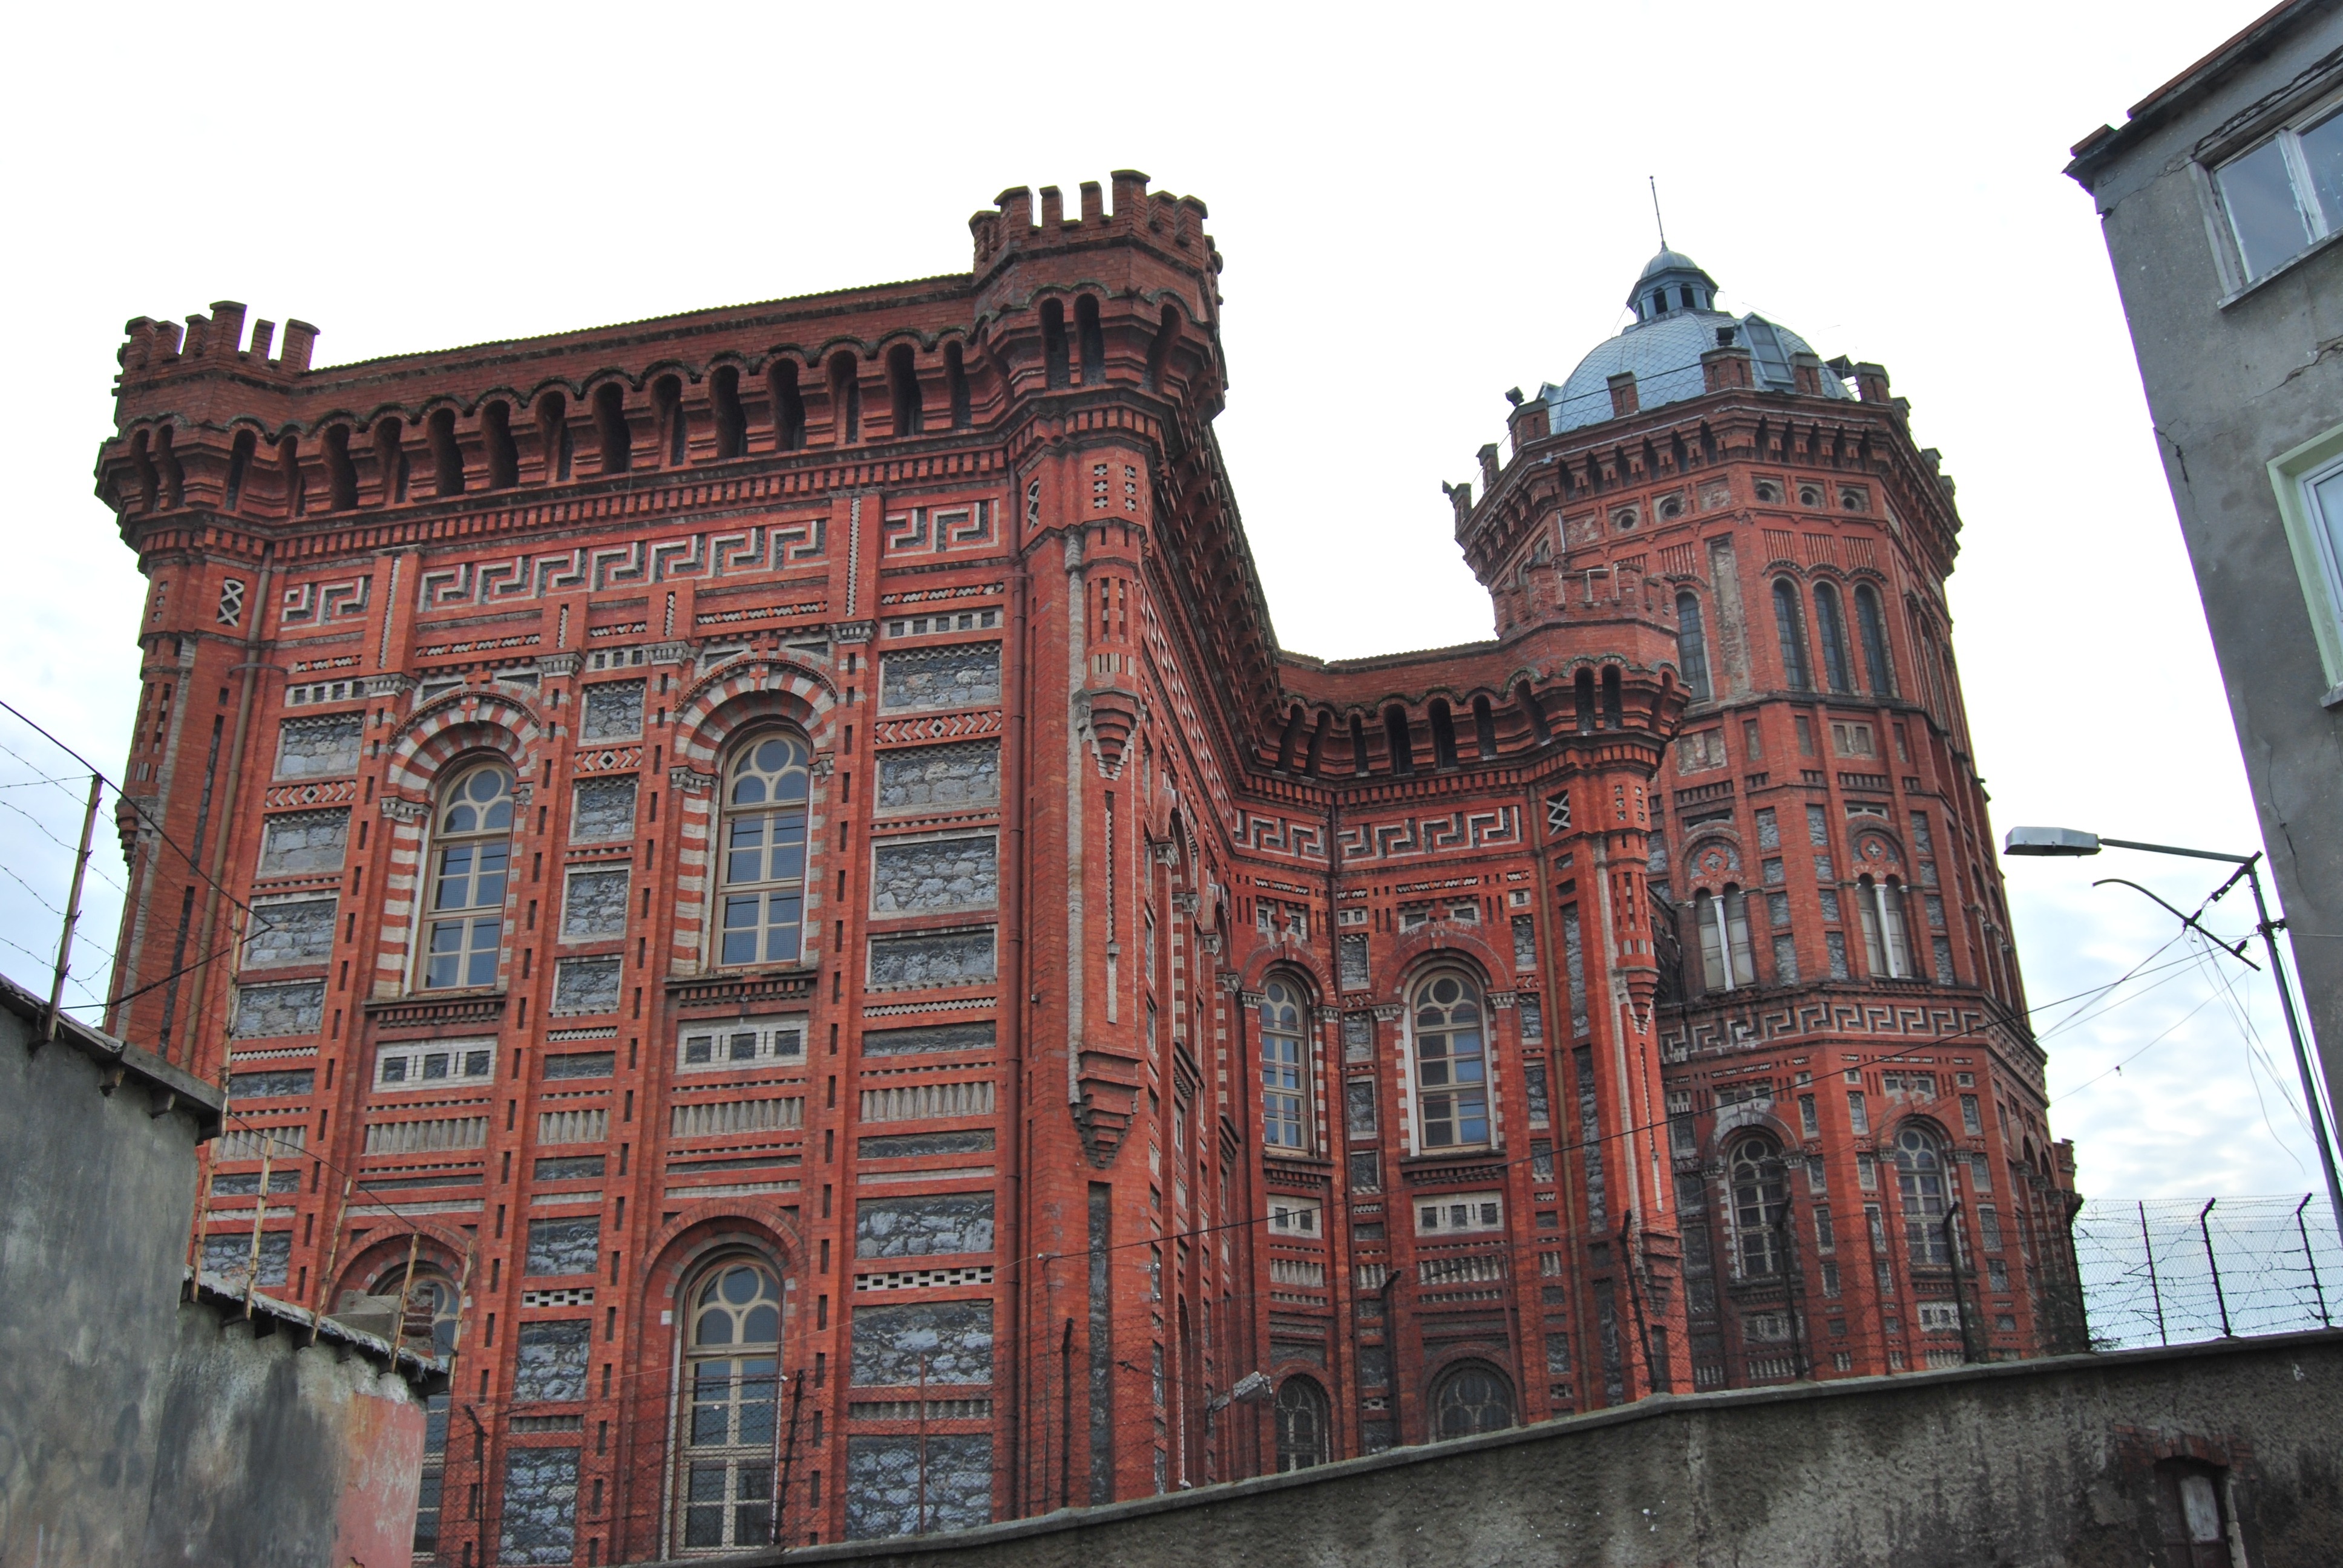
architecture, town, building, palace, cityscape, tower, landmark, facade, cathedral, turkey, istanbul, synagogue, school, basilica, metropolis, gothic architecture, fener, historic site, ancient history, balat, greek school